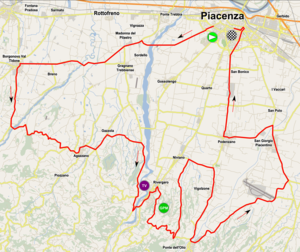
La 29ᵉ édition du Tour d'Italie féminin a lieu du 6 au 15 juillet 2018. La course fait partie de l'UCI World Tour féminin. L'intégralité de la course se déroule en Italie du Nord. Le départ est donné de Verbania tandis que l'arrivée est située à Cividale del Friuli.